Sanremo Music Festival 2012

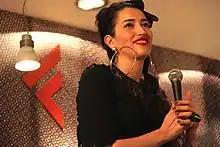
Nina Zilli was chosen by a specific jury as the entrant for Italy at the Eurovision Song Contest 2012

During the second round, the top three artists performed for the last time their entries, and the final ranking was determined by televoting only. Nina Zilli was also announced as Italy's entrant for Eurovision Song Contest 2012 despite not advancing towards this round. She was chosen by a specific jury among the participants.